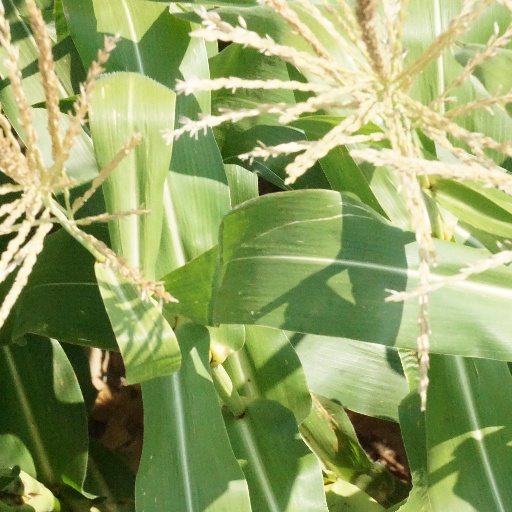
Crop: maize; corn